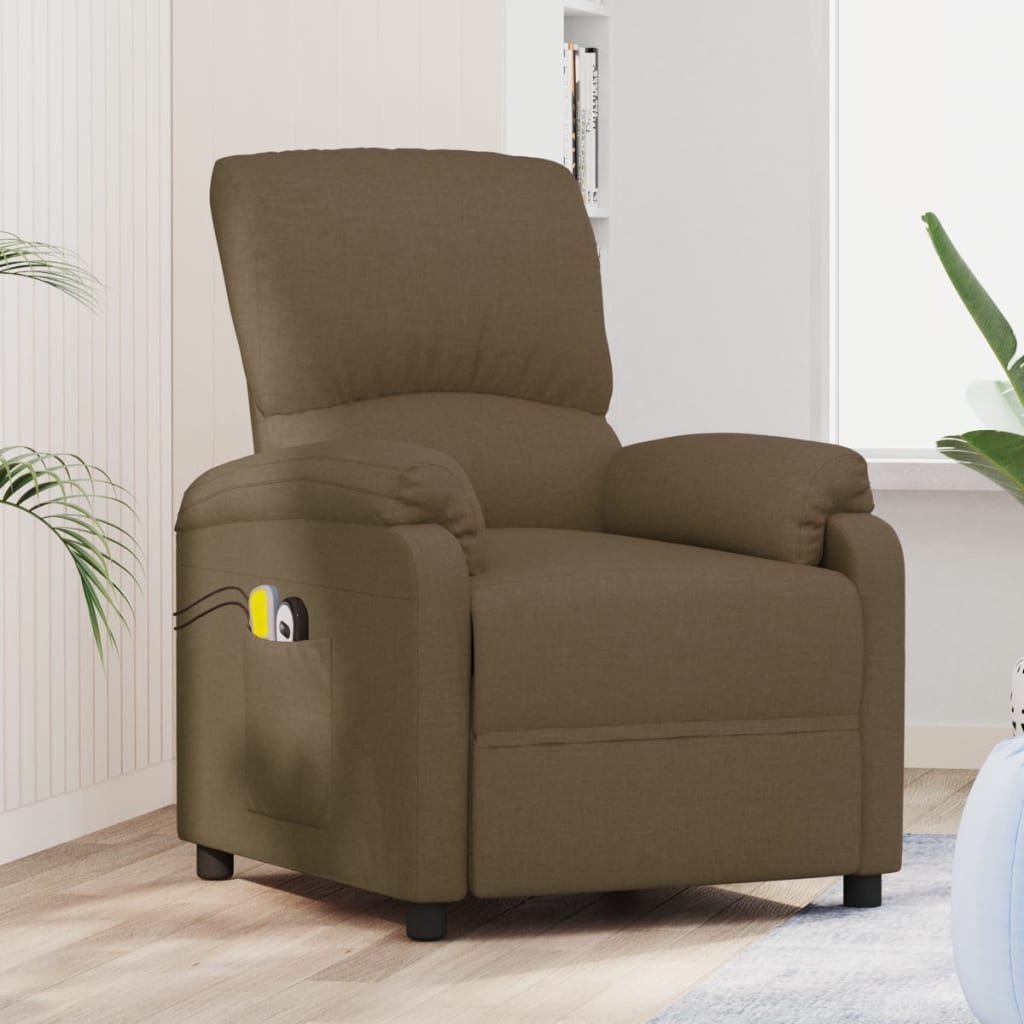
Sta-op-massagestoel stof
Brand: vidaXL
Leun achterover en droom weg in deze comfortabele sta-op-massagestoel! Verstelbaar ontwerp: de verstelbare stoel is zo ontworpen dat de rugleuning en voetensteun handmatig in 3 posities versteld kunnen worden. Heffunctie: de verstelbare stoel voor ouderen is van een elektrische motor voorzien om je te helpen met opstaan. Dankzij de sta-opfunctie die handmatig bediend wordt met 2 knoppen en die de hele stoel omhoog duwt, kun je gemakkelijk gaan staan zonder je rug en knieën te belasten. Massagefunctie: de 6 massagepunten geven je een gerichte massage. Met de afstandsbediening kies je één van de verschillende massageprogramma's. De massagefunctie wordt gevoed door de USB-aansluiting, maar de gecertificeerde 5 V USB-voedingsbron is niet inbegrepen. Comfortabele zitervaring: de dik gevoerde zitting, rugleuning en brede armleuningen bedekt met stof zorgen voor een knus en warm gevoel, waardoor je het gevoel van een omhelzing krijgt wanneer je zit. De stof heeft een eenvoudige en strakke uitstraling en is ademend en duurzaam. Stevig en stabiel frame: het frame van hout en metaal zorgt voor een sterke structuur en stabiliteit. De verstelbare stoel is buitengewoon comfortabel en duurzaam. Kleur: bruin Materiaal: stof (100% polyester), metaal en multiplex Materiaal vulling: schuim Totale afmetingen: 70 x 91 x 100,5 cm (B x D x H) Afmetingen ligpositie: 70 x 141 x 86 cm (B x D x H) Afmetingen zitting: 41 x 54 cm (B x D) Zithoogte vanaf de grond: 44,5 - 58,5 cm Hoogte armleuning vanaf de grond: 59 cm Elektrische hef- en zitfunctie Handmatig te verstellen rugleuning en voetensteun Opties: massage Soort massage: 6-punts trillingsmassage Invoer: 100 - 240 V~, 50 - 60 Hz, 1,5 A Uitvoer: 29 V Montage vereist: ja
Category: Furniture > Chairs > Electric Massaging Chairs